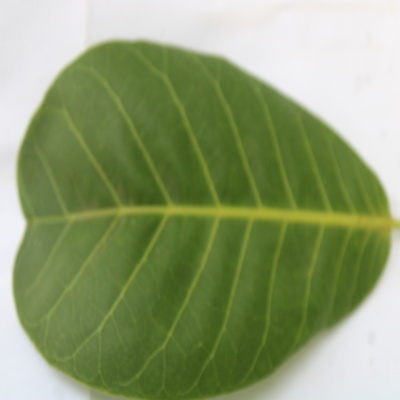
Crop: Cashew
Condition: healthy